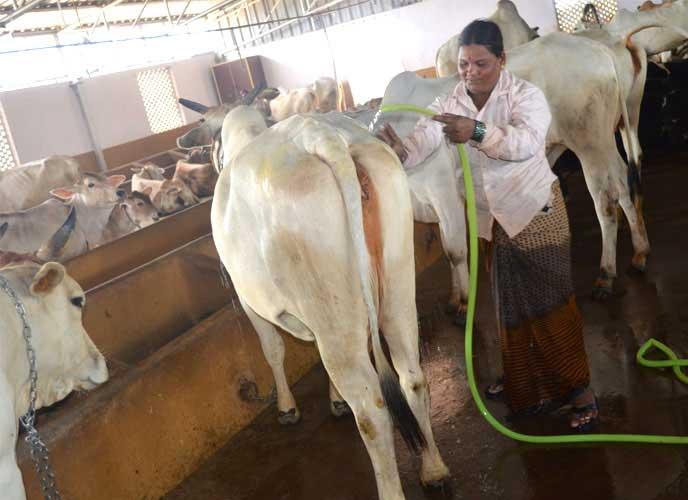
Hapa ni kituo cha ng'ombe mwenye akiogesha moja kwa moja ng'ombe na ugonjwa fulani ama vidudu fulani anaonyeshwa na anaogeshwa na sumu yake ama dawa yake ambayo amekoroga na maji.